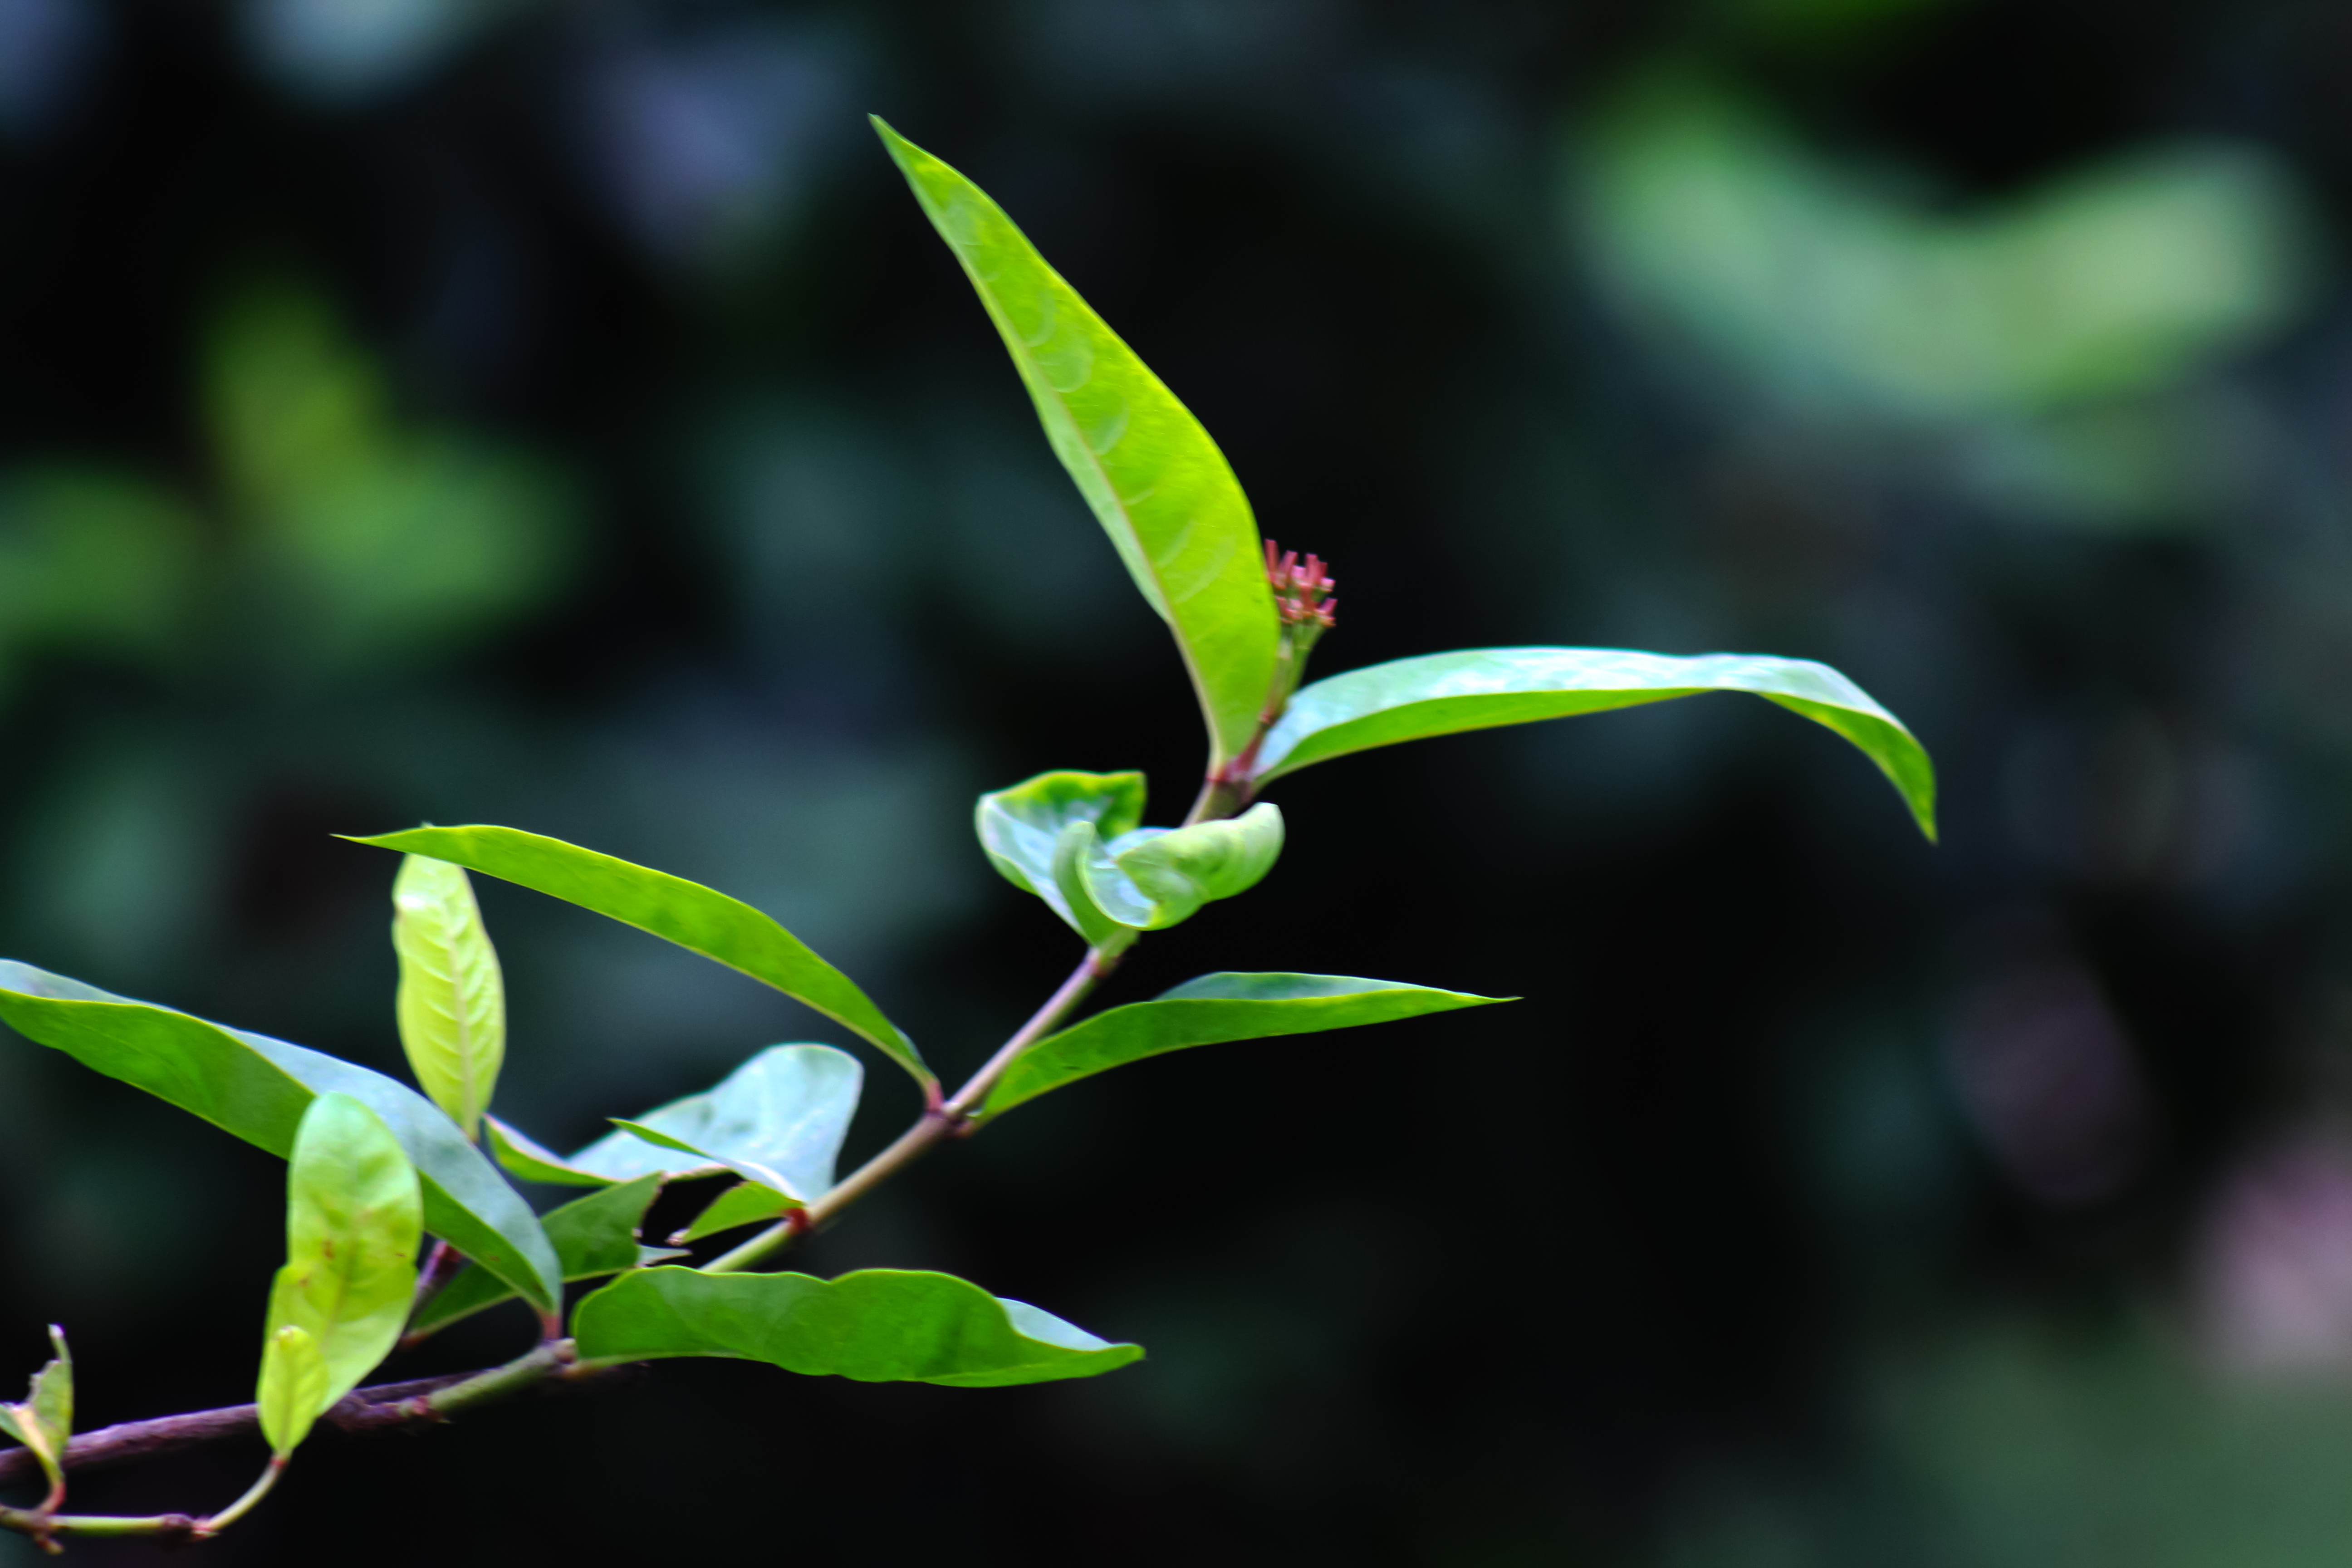
green, leaf, plant, isolated, jungle, foliage, tree, flower, bangladesh, village, exotic, summer, rainforest, botanic, color, garden, terrestrial plant, flowering plant, twig, Pedicel, macro photography, herbaceous plant, grass, art, herb, plant stem, orchid